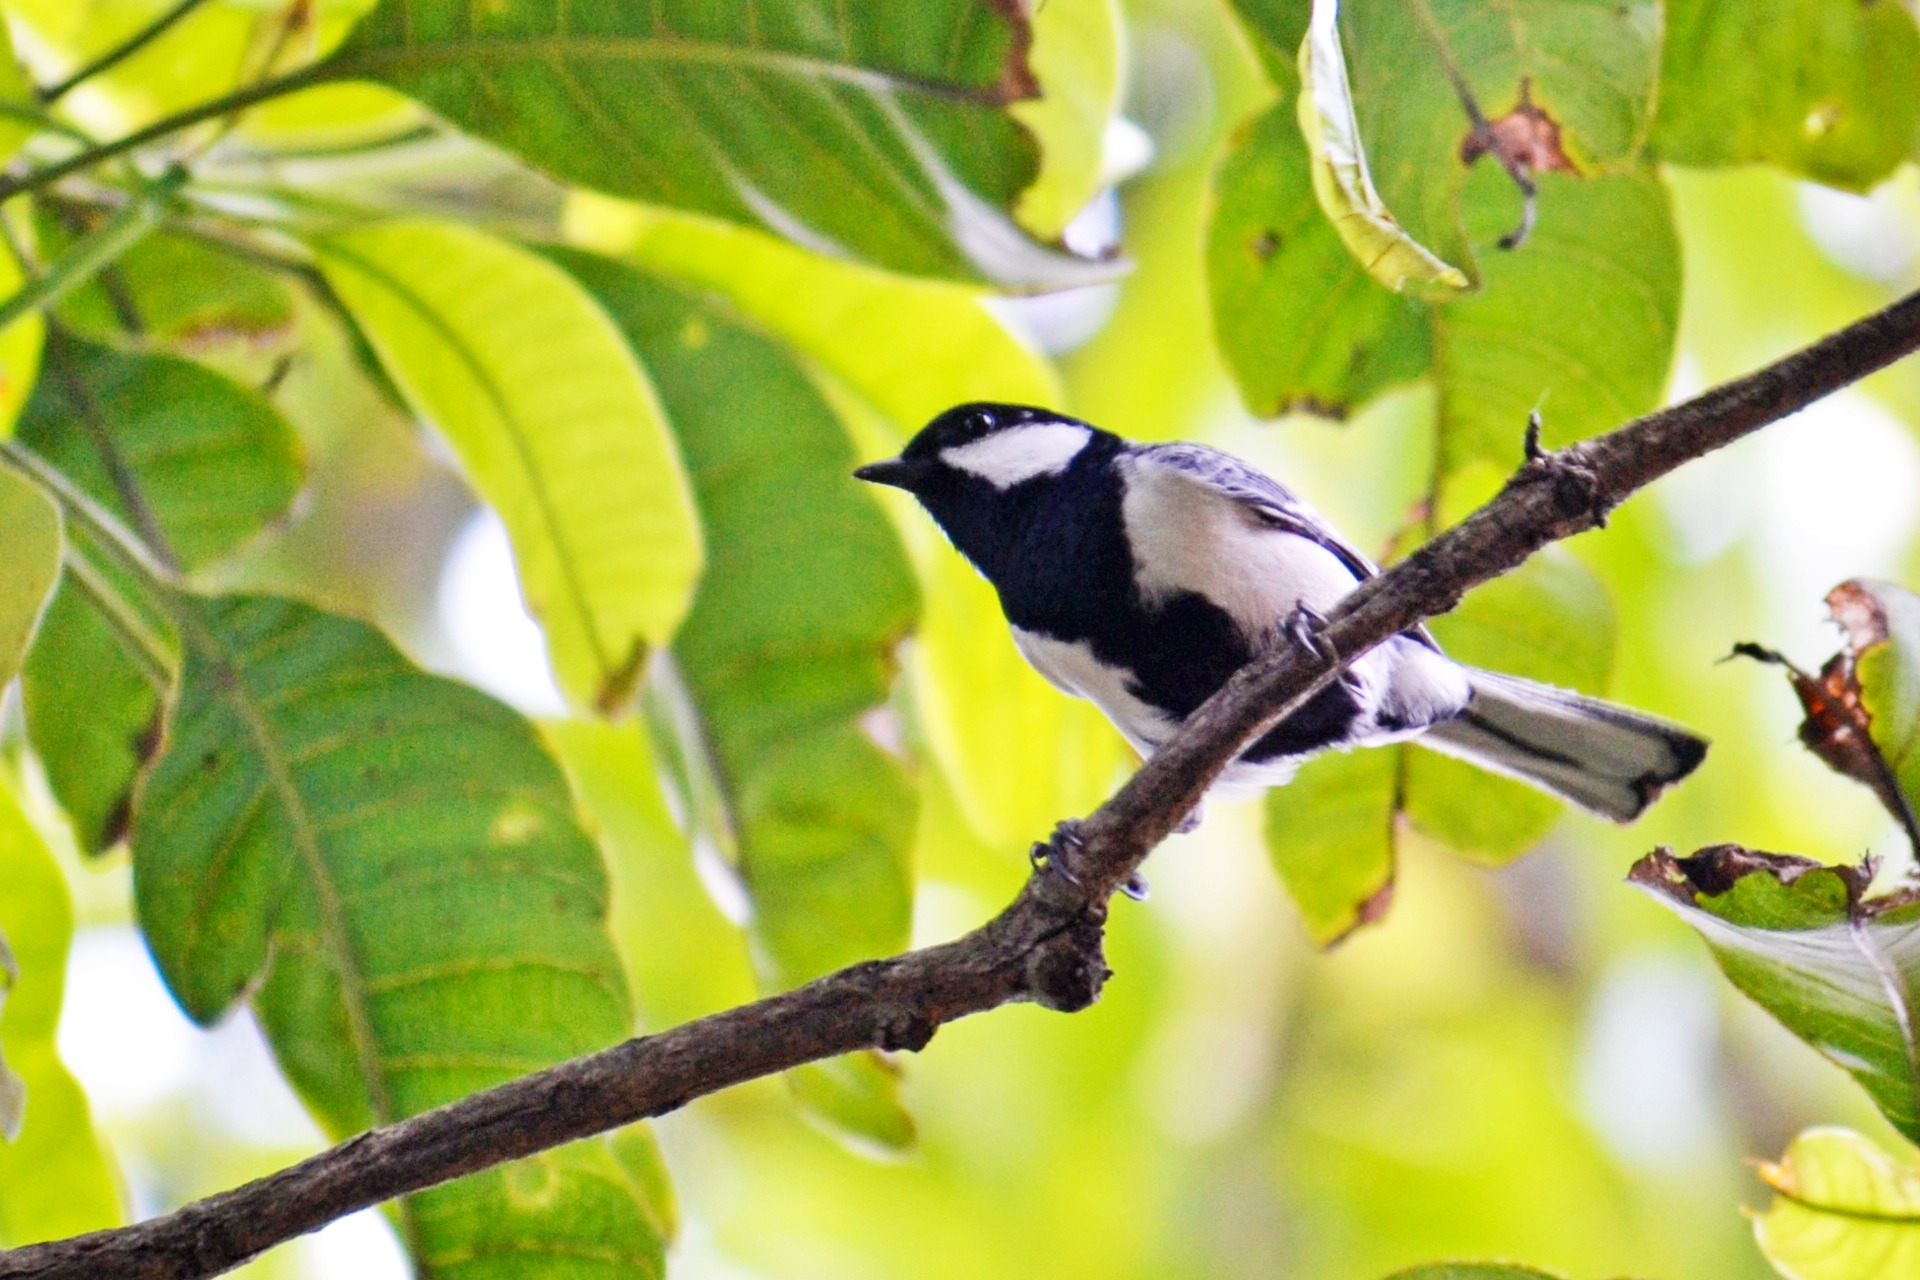
branch, bird, fly, wildlife, beak, fauna, birds, vertebrate, sri lanka, ceylon, great tit, perching bird, eurasian golden oriole, tiny bird, active bird, energetic bird, mawanella